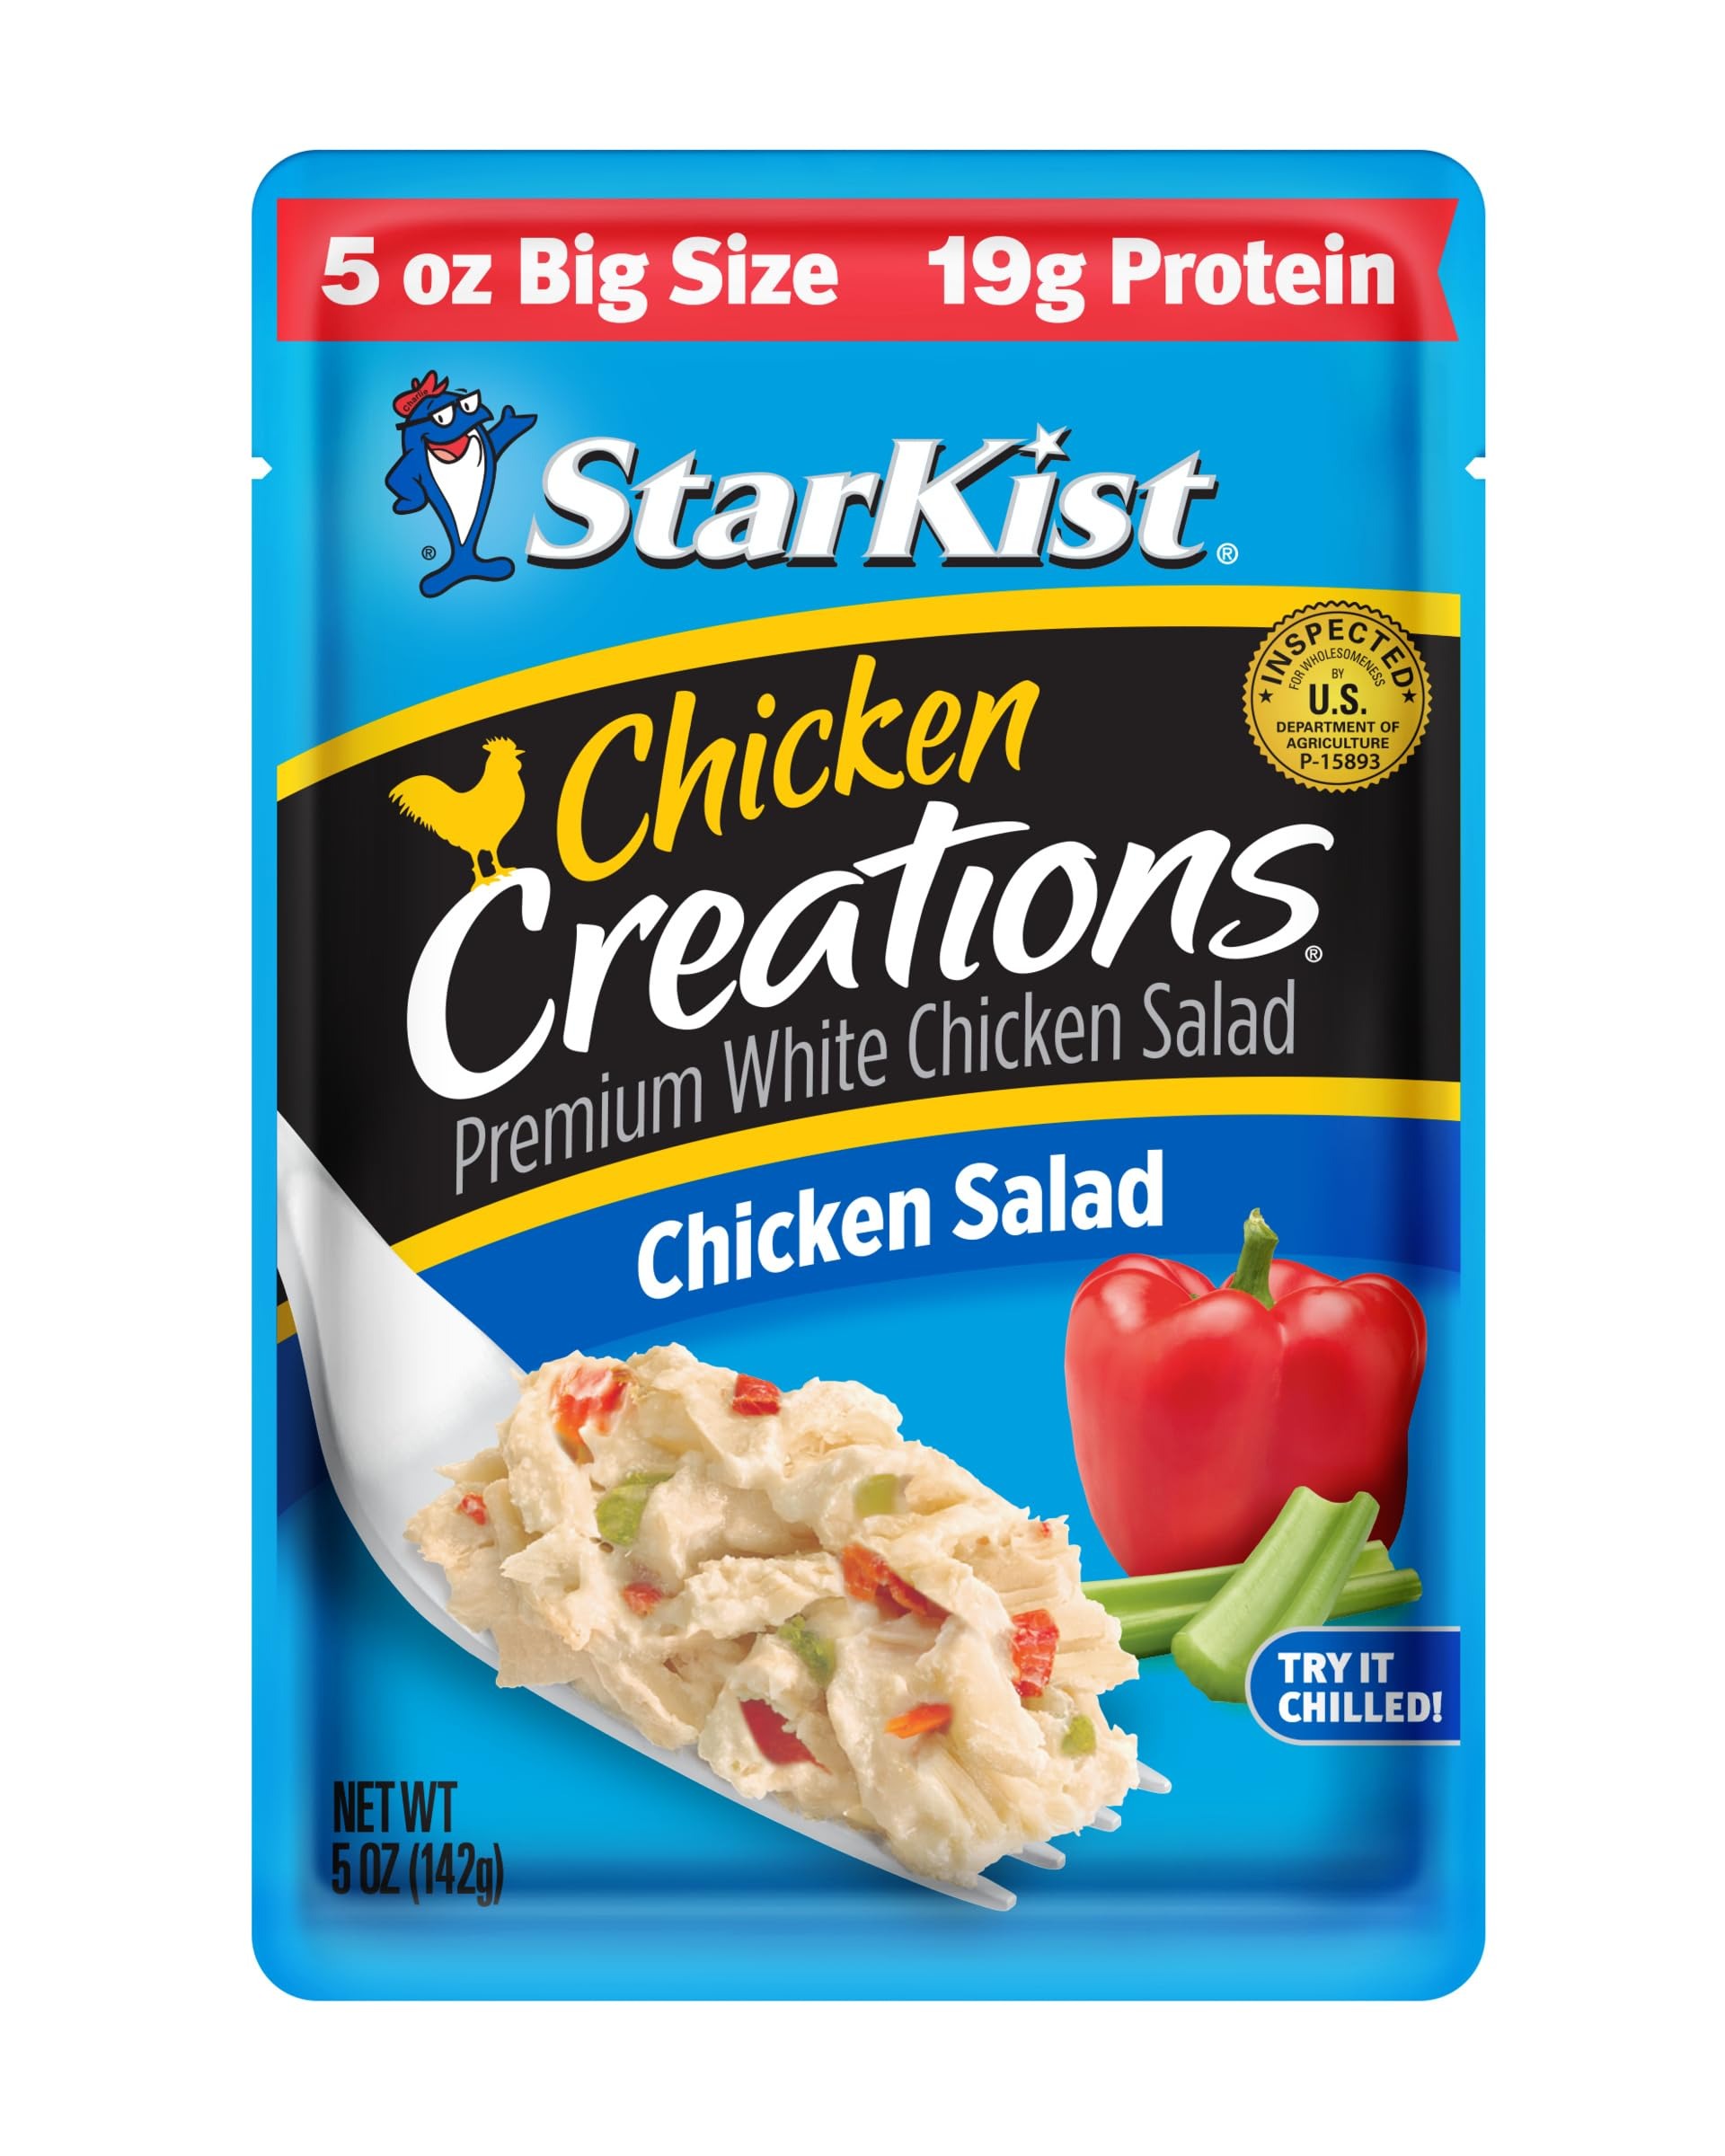
Item Name: StarKist Chicken Creations Chicken Salad, Single Serve Pouch, 4.5 oz
Bullet Point 1: Delicious Flavor: We get it, everyone has their own favorite chicken salad recipe, but Starkist Chicken Creations Chicken Salad pouches include savory dill relish, crisp celery, red peppers and a unique ingredient—convenience
Bullet Point 2: Good Source of Lean Protein: Our Chicken Creations Chicken Salad pouch is made with premium white chicken, raised on American farms and packed in the USA. It has 17g of protein and 120 calories per pouch Plus, it’s soy free and gluten free
Bullet Point 3: Add Variety to Your Diet: StarKist Chicken Creations Chicken Salad is a wholesome choice for a snack or meal It’s the perfect fit for today’s active lifestyle, and goes well with Keto and Mediterranean diet plans
Bullet Point 4: Flavor Fresh Pouch: Our flavor fresh ready-to-eat chicken pouch preserves the freshness of your favorite meal or snack, so it’s always delicious and ready when you are. There’s no can opener required or draining necessary - just tear, eat and go
Bullet Point 5: Easy to Store: This StarKist Chicken Creations Chicken Salad pouch is easy to store and great to have handy for when hunger strikes, whether you’re on the go, at the office or at home
Value: 4.5
Unit: Ounce

Price: 2.25